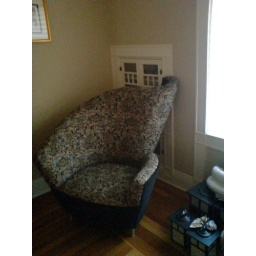
Freaky chair in coworker's house